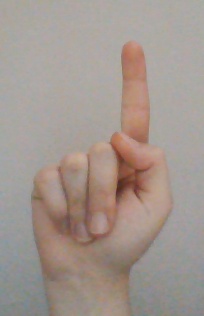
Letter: bb